Bell AH-1 Cobra

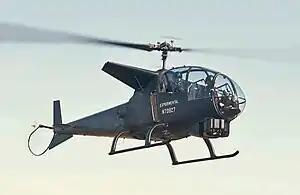
Bell Model 207 Sioux Scout

Bell had been investigating helicopter gunships since the late 1950s, paying particular attention to the Algerian War, in which French forces mounted weapons on helicopters to fight the growing insurgency. The company created a mockup of its D-255 helicopter gunship concept, named "Iroquois Warrior". The Iroquois Warrior was planned to be a purpose-built attack aircraft based on UH-1B components with a new, slender airframe and a two-seat, tandem cockpit. It featured a grenade launcher in a ball turret on the nose, a 20 mm belly-mounted gun pod, and stub wings for mounting rockets or SS.10 anti-tank missiles.